Denmark in the Eurovision Song Contest 2018

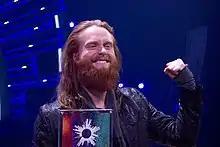
Rasmussen at "Dansk Melodi Grand Prix 2018"

"Dansk Melodi Grand Prix 2018" was the 48th edition of Dansk Melodi Grand Prix, the music competition that selects Denmark's entries for the Eurovision Song Contest. The event was held on 10 February 2018 at the Gigantium in Aalborg, hosted by Annette Heick and Johannes Nymark and televised on DR1 as well as streamed online at DR TV. The national final was watched by 1.393 million viewers in Denmark.